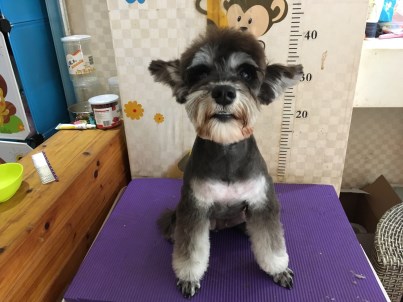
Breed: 2342-n000102-miniature_schnauzer